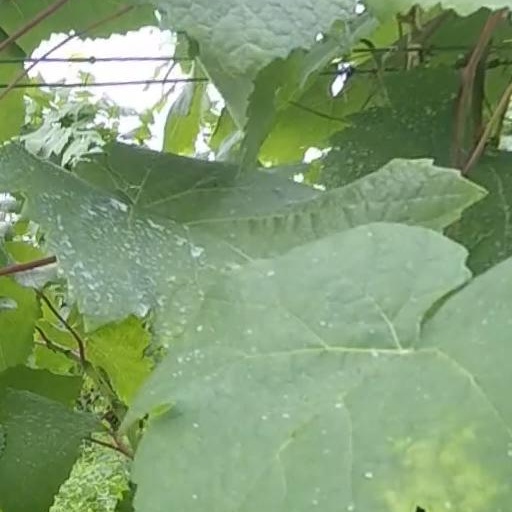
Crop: grape